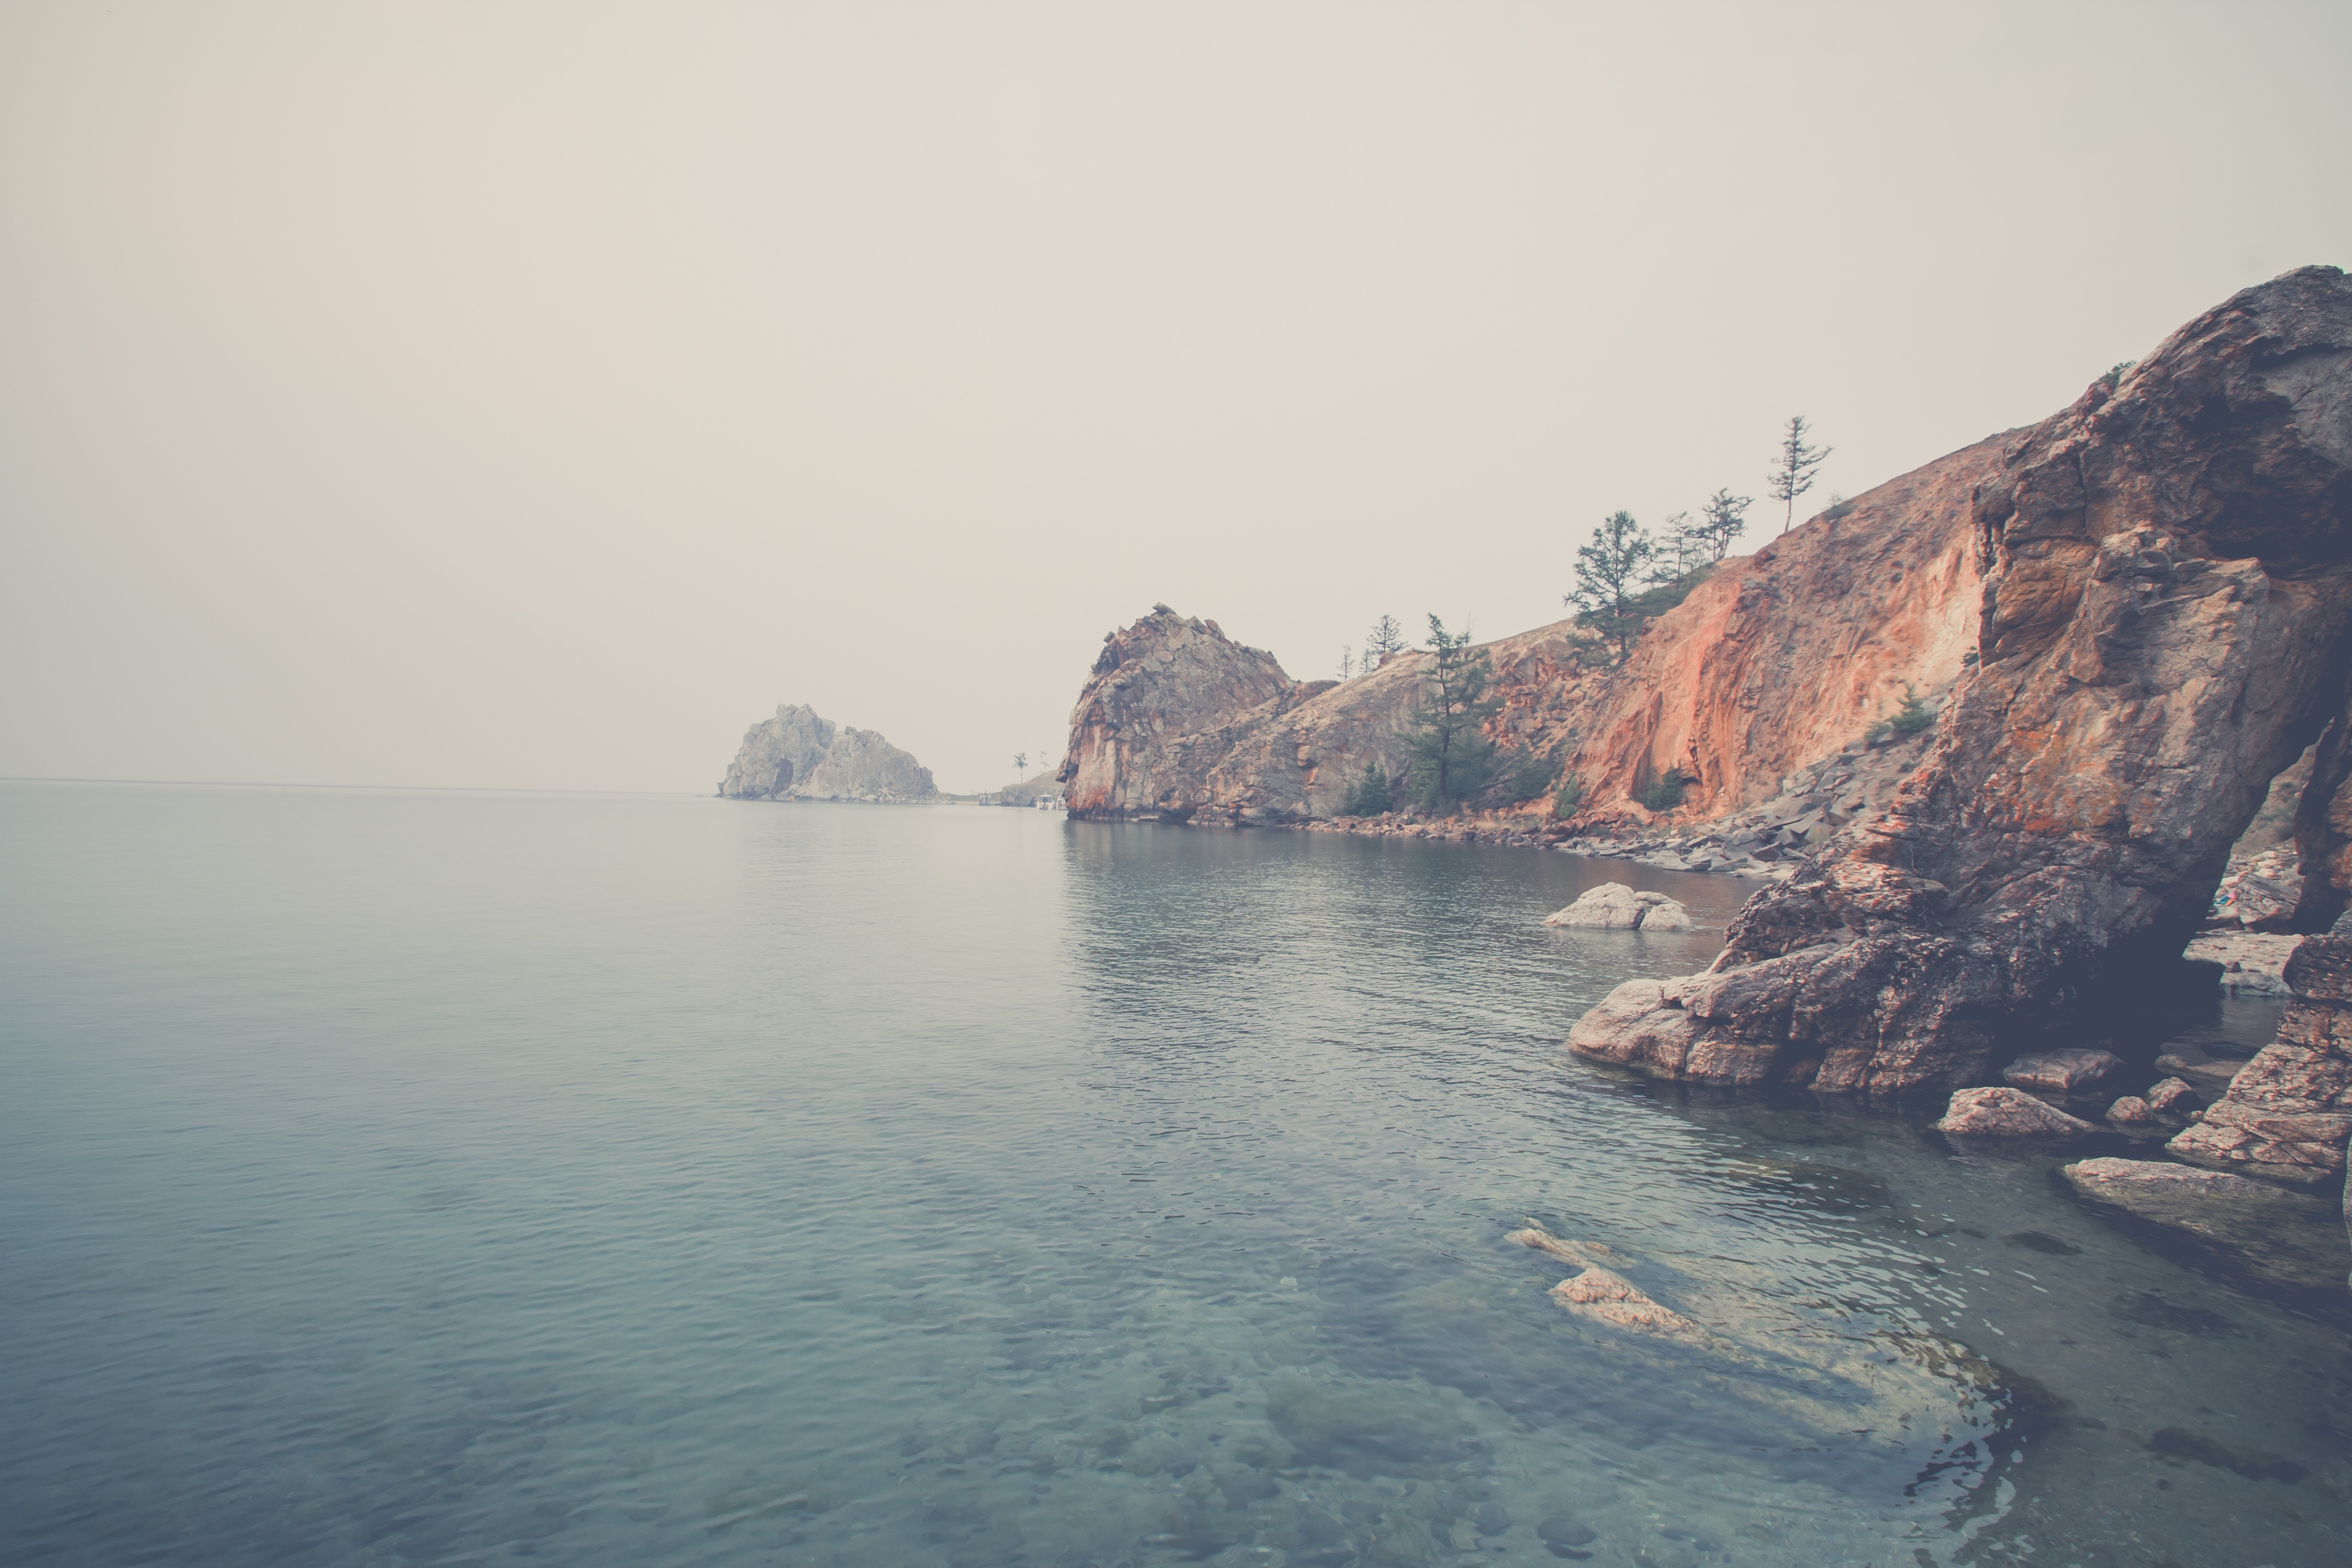
sea, coast, water, rock, ocean, mountain, morning, lake, cliff, reflection, bay, fjord, terrain, body of water, loch, cape, landform, geographical feature, atmospheric phenomenon